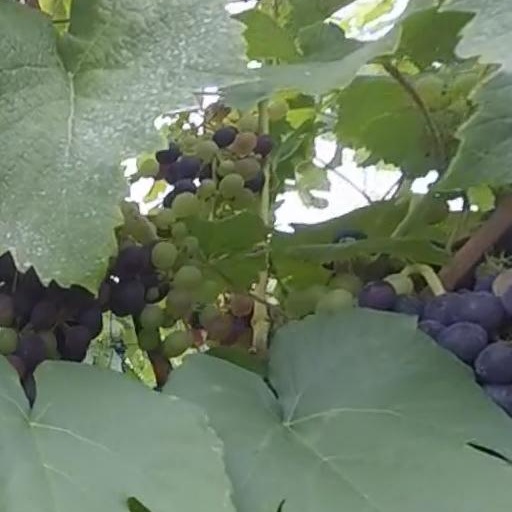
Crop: grape